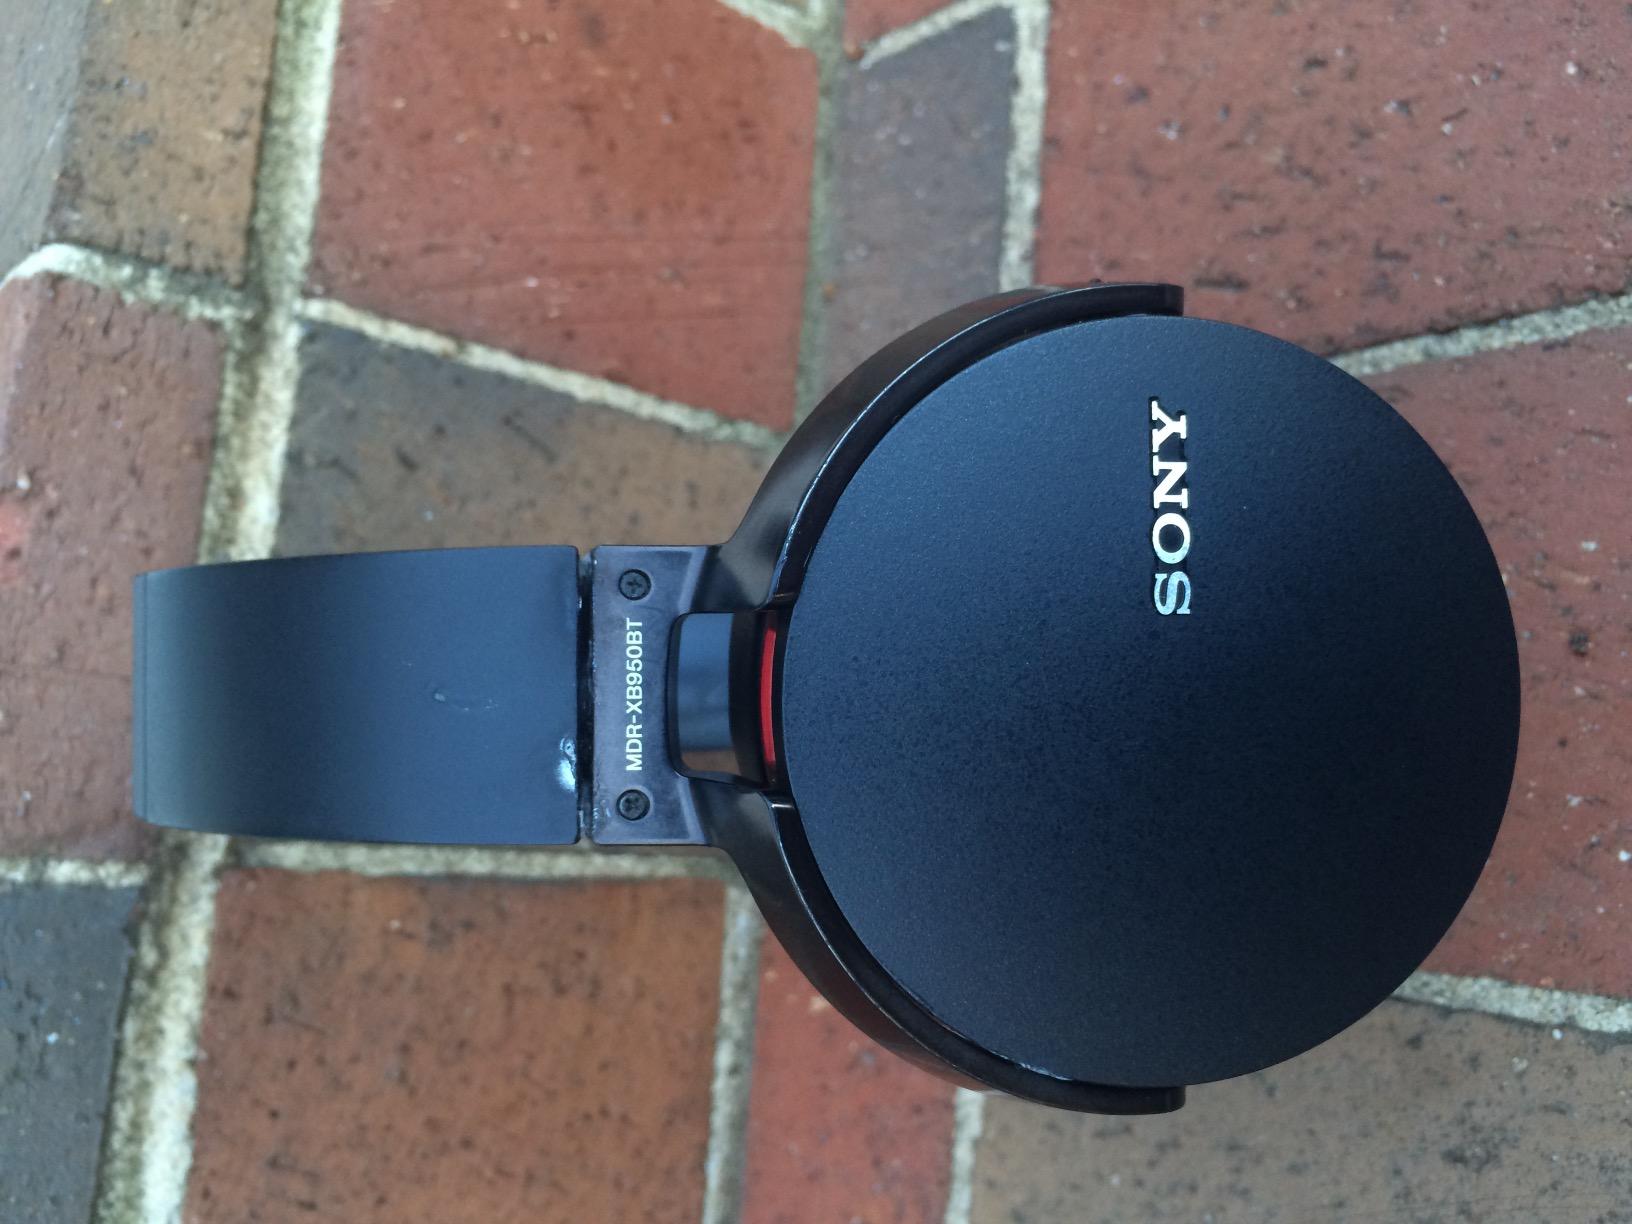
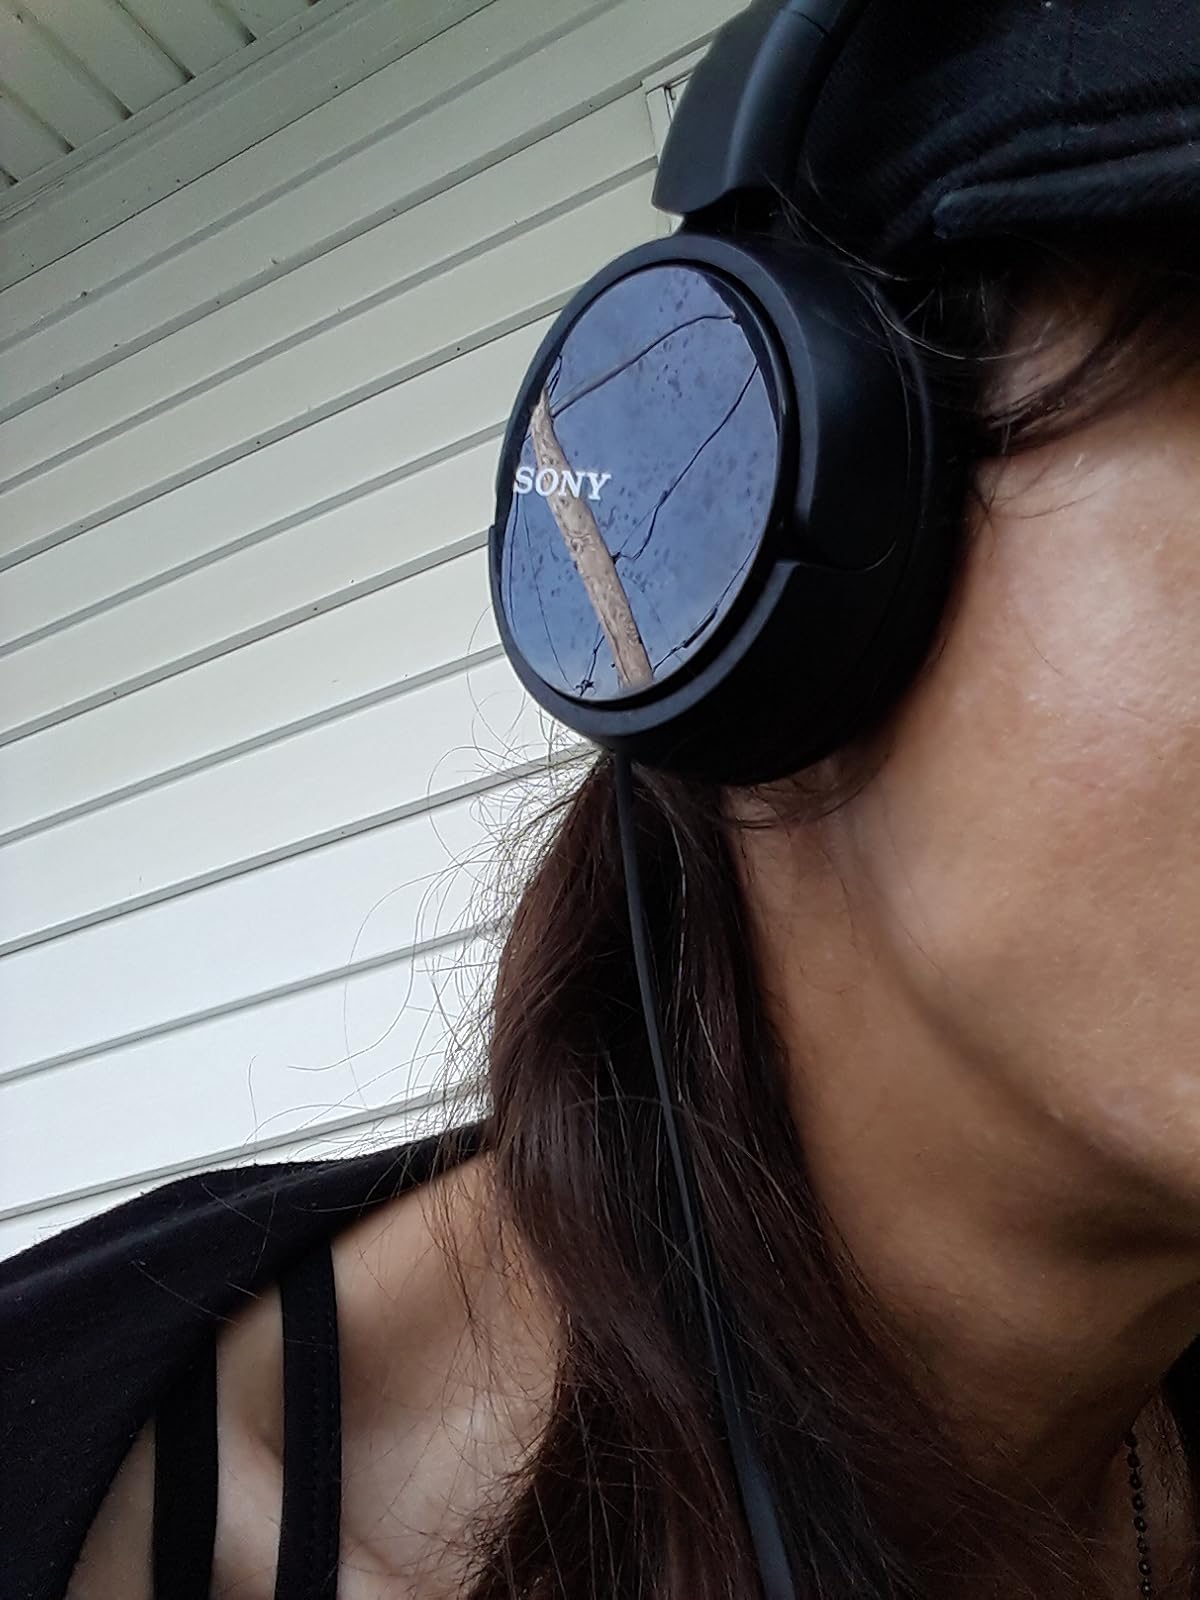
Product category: headphones
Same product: no